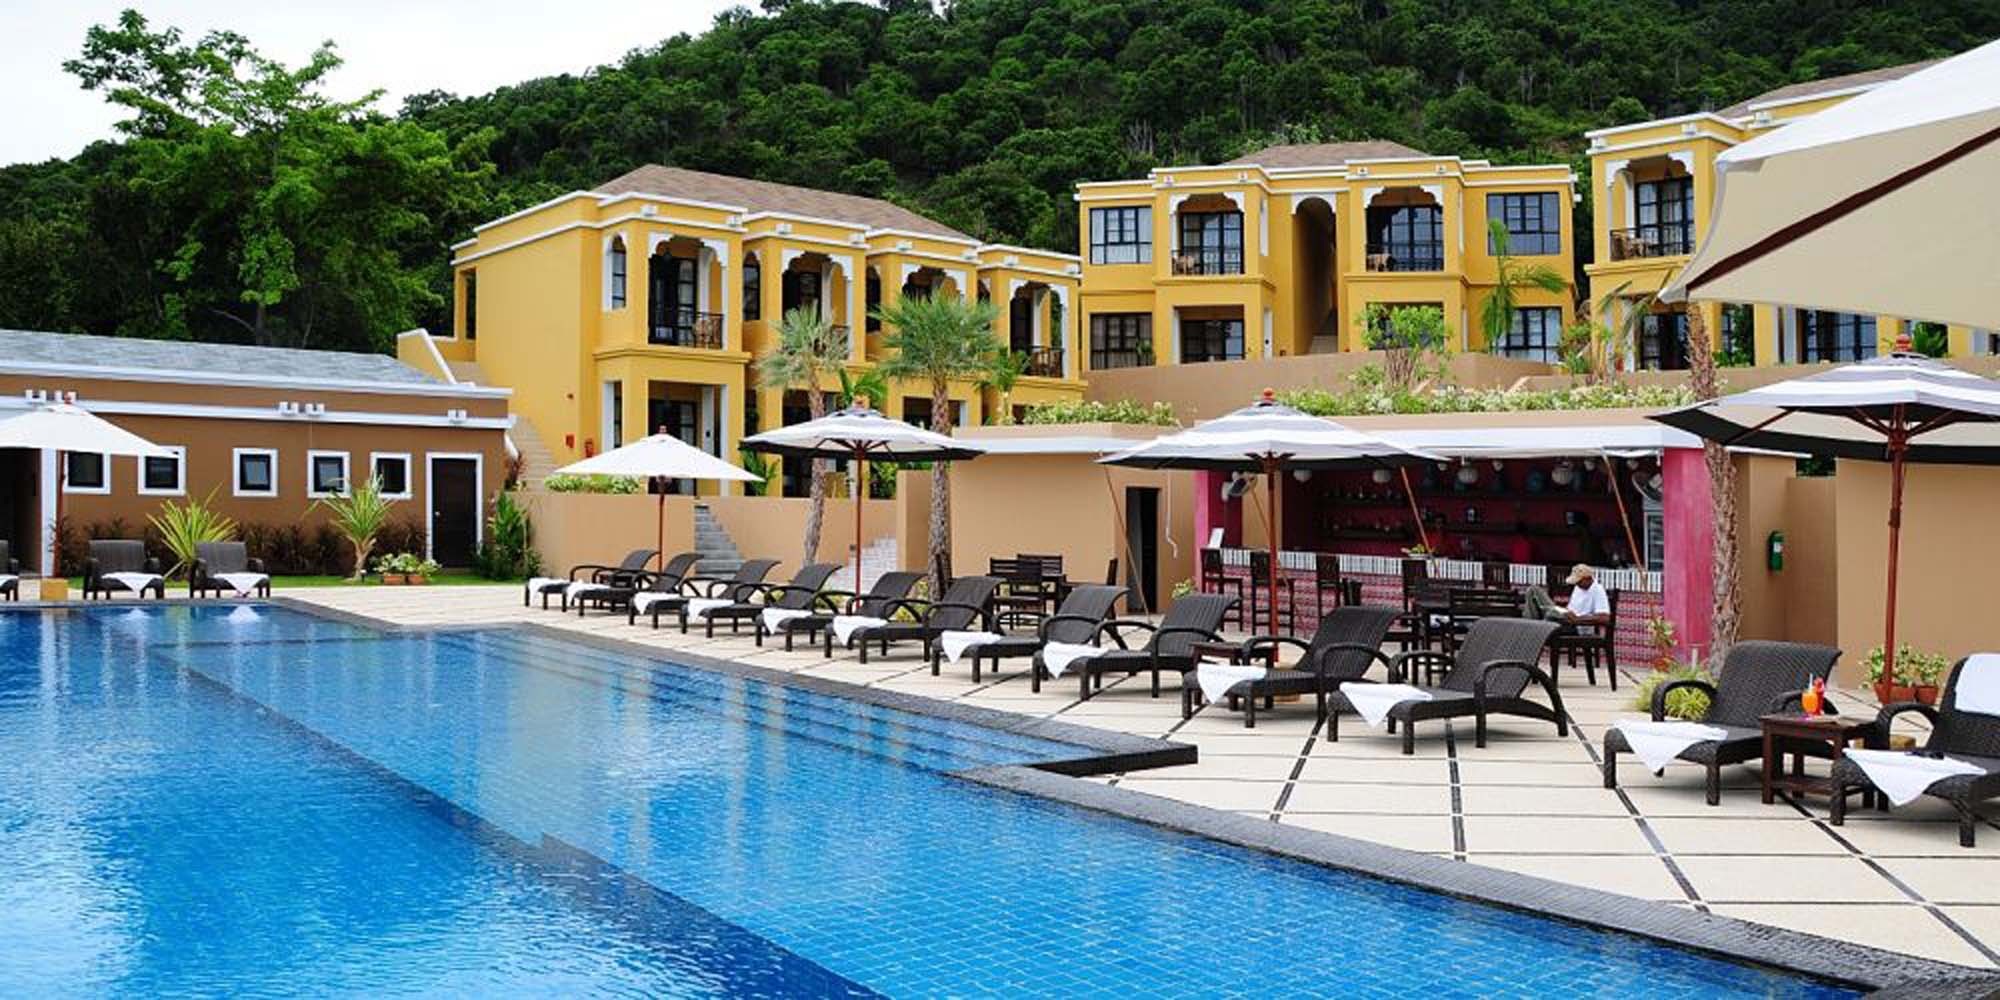
villa, home, swimming pool, property, leisure, hotel, resort, holidays, spa, estate, condominium, real estate, wellness, resort town, wellness resort